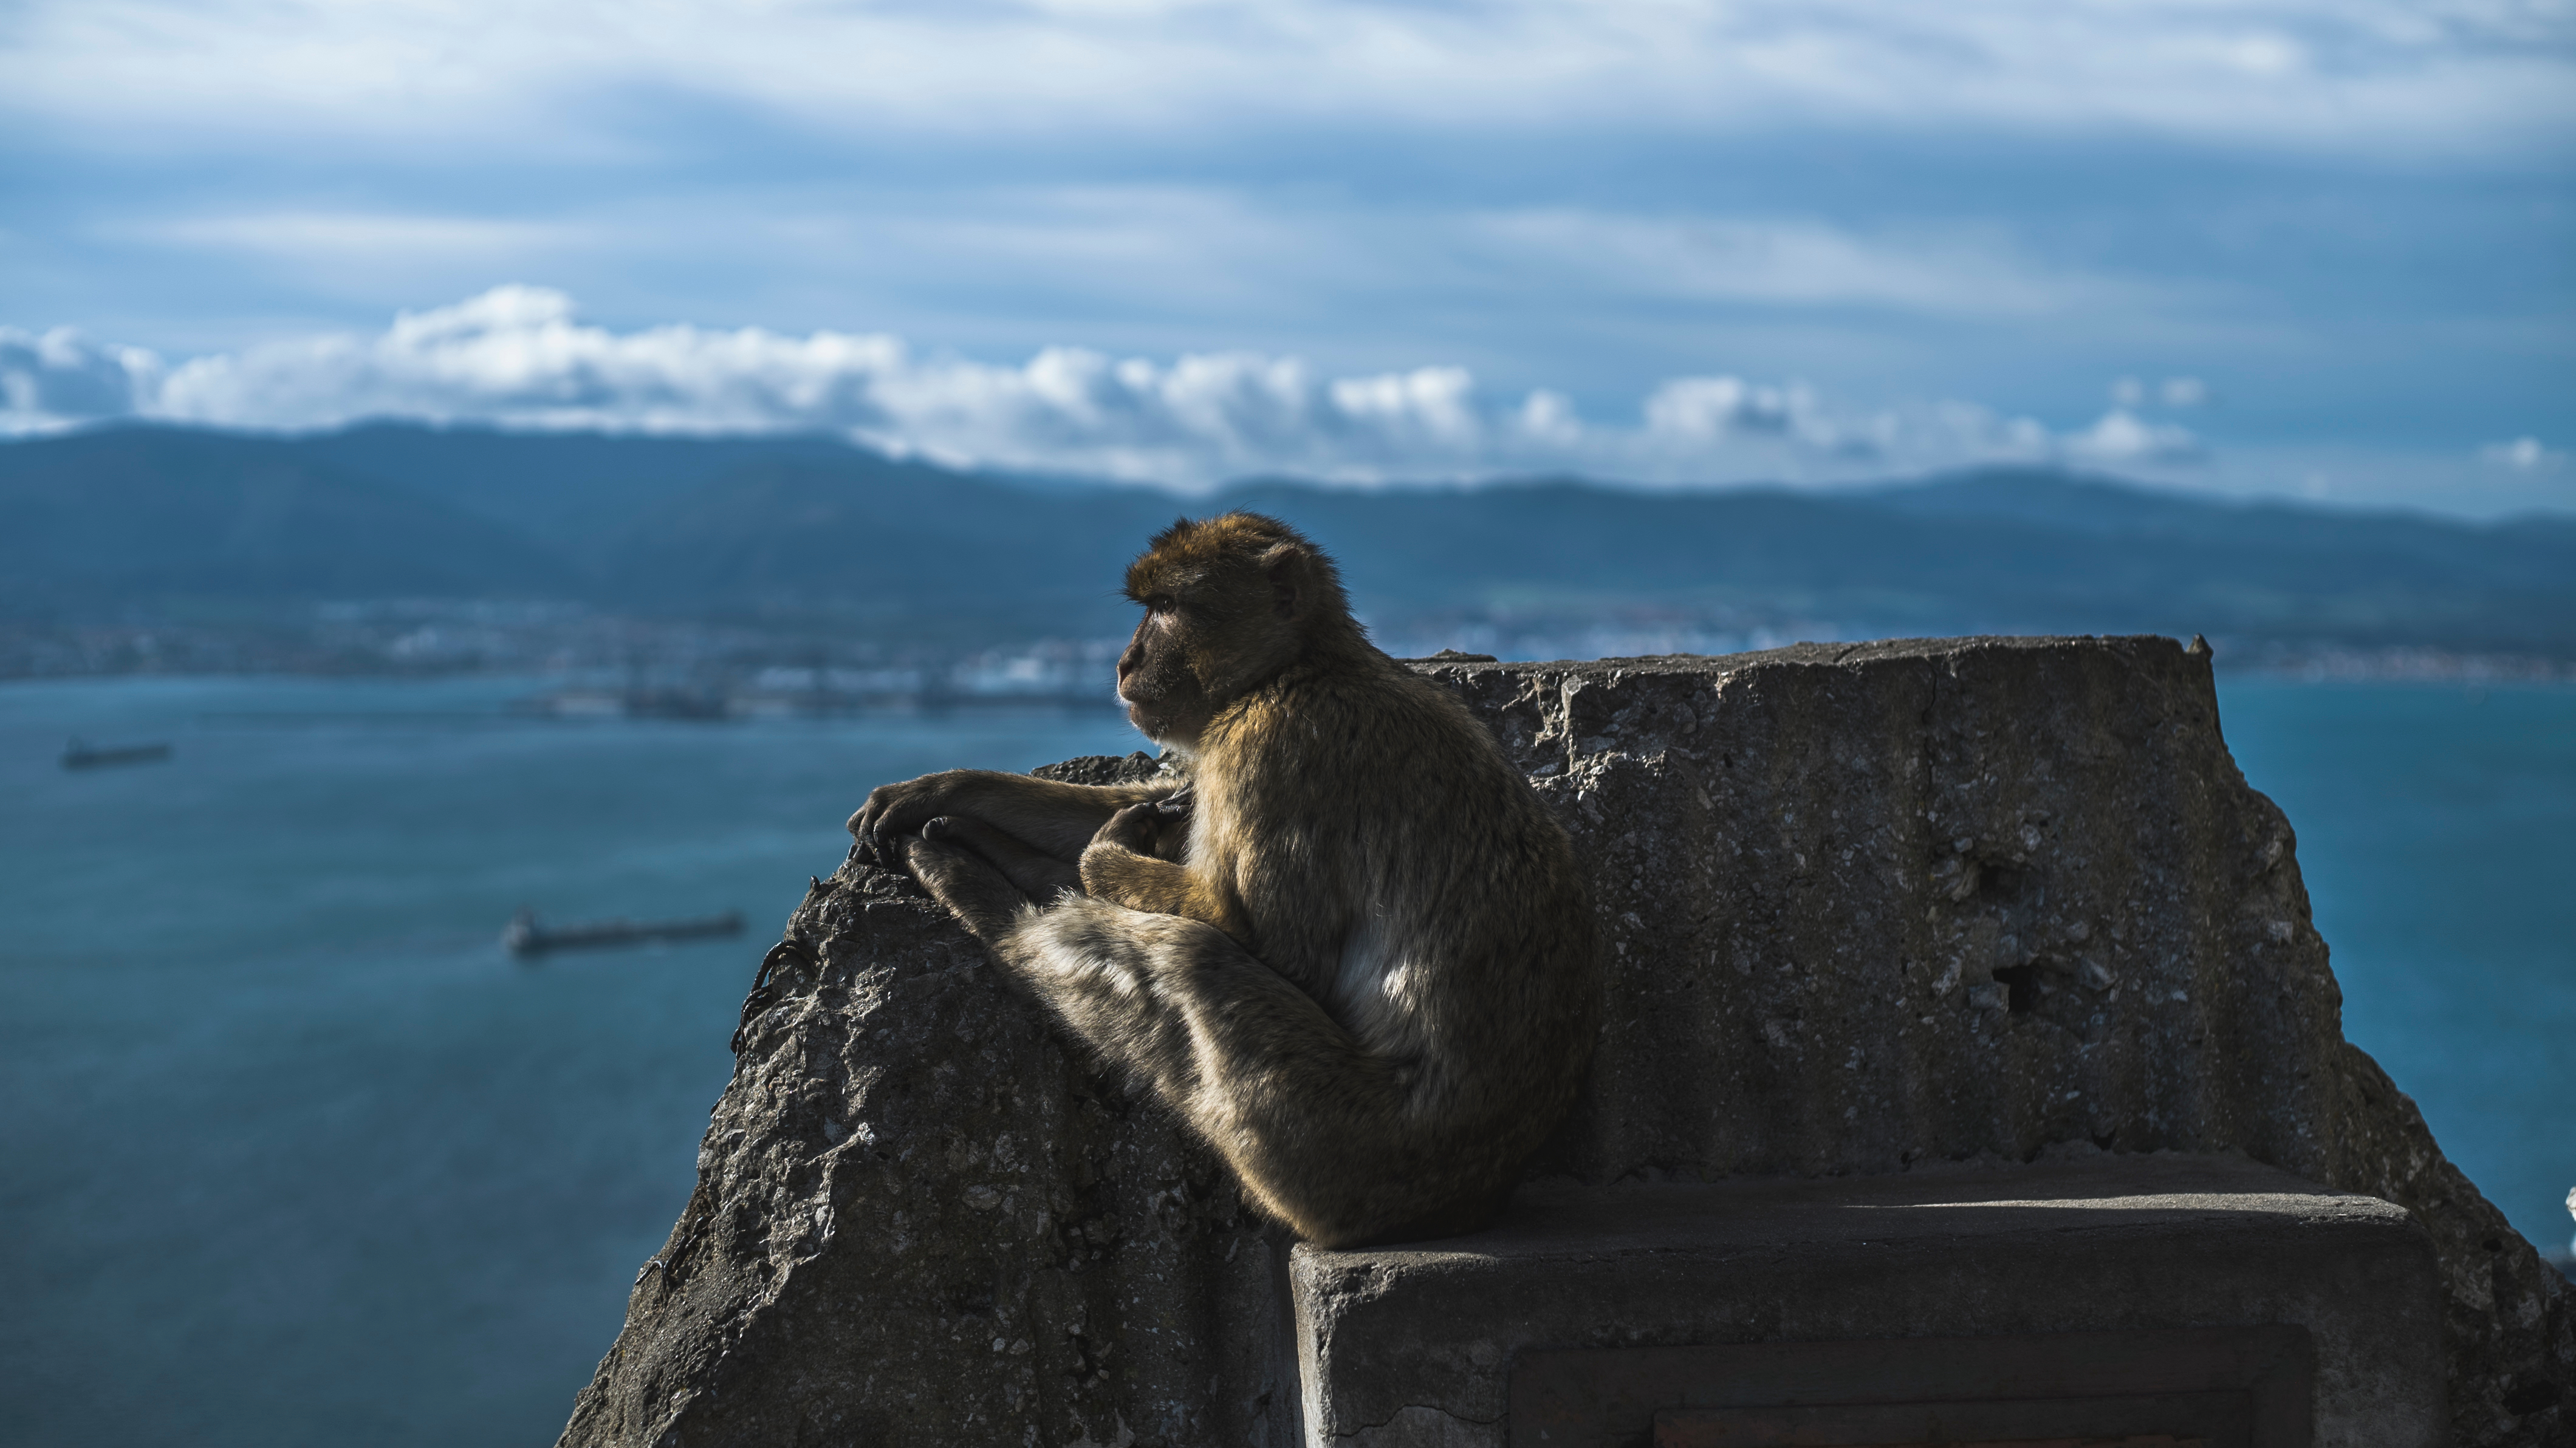
sea, coast, water, nature, sand, rock, ocean, mountain, cloud, sky, morning, animal, cliff, statue, reflection, blue, terrain, monkey, material, temple